Feng Tianwei

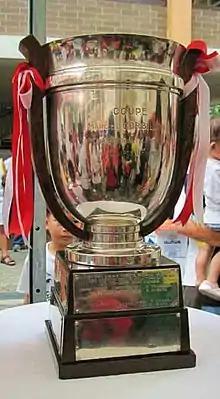
Corbillon cup display during victory parade in June 2010

Feng represented Singapore at the 2012 Summer Olympics in London, and was the nation's flagbearer at the Parade of Nations segment of the opening ceremony. She entered the women's singles competition seeded sixth, and progressed until she was defeated 2–4 by China's Ding Ning in the semi-finals. She won against Kasumi Ishikawa of Japan 4–0 (11–9, 11–6, 11–6, 11–5) to take the bronze medal, becoming the second Singaporean to win an individual Olympic medal. Interviewed after her win, Feng said: "I'm really happy, although I feel it's come a little too suddenly. My form wasn't very good lately, so I didn't dare to carry too much expectations coming into the London Olympics. It was just a relief to win."